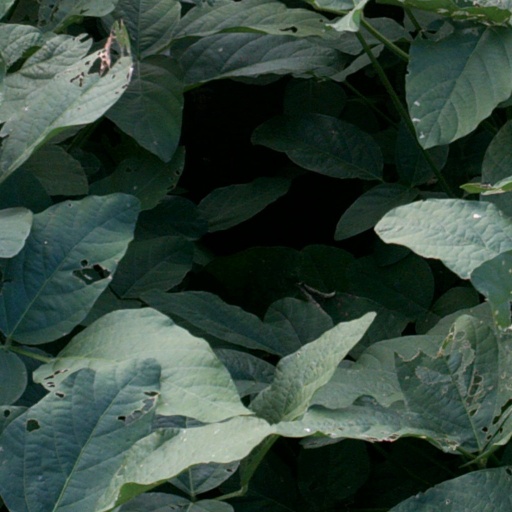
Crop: soybean